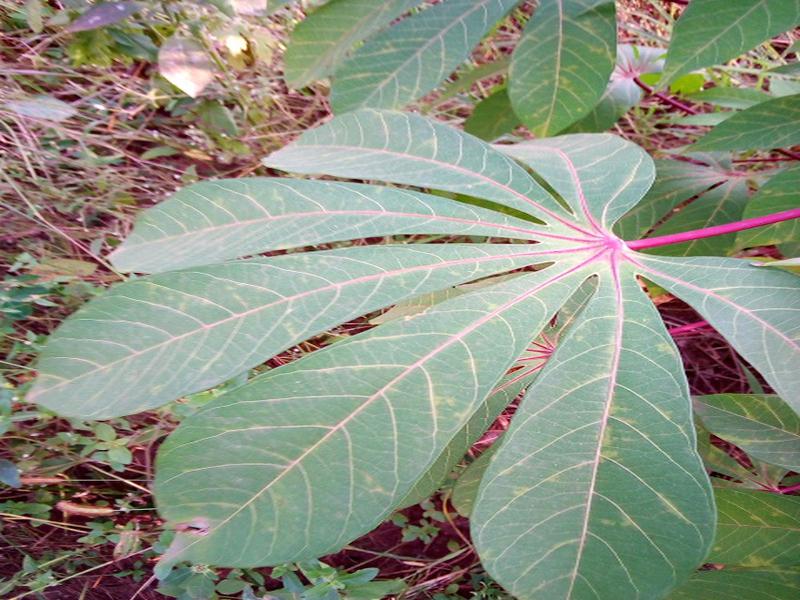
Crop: cassava
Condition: brown_streak_disease